Arts in Australia

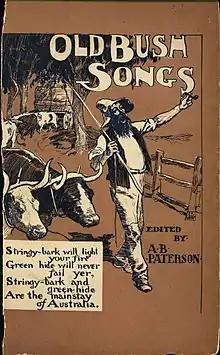
Cover to Paterson's seminal 1905 collection of bush ballads, entitled "Old Bush Songs"

Aboriginal song is an integral part of Aboriginal culture. The most famous feature of their music is the didgeridoo. This wooden instrument, used amongst the Aboriginal tribes of northern Australia, makes a distinctive droning sound and its use has been adopted by a wide variety of non-Aboriginal performers.